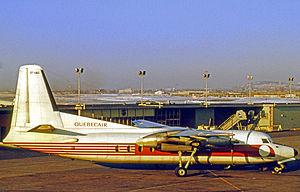
Québecair était une compagnie aérienne québécoise opérant au Canada et aux États-Unis.